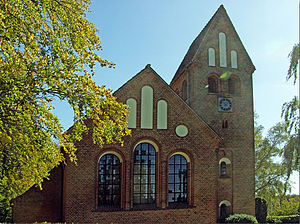
Høsterkøb
fra vest
Høsterkøb er en landsby i Nordsjælland med 317 indbyggere. Høsterkøb er beliggende i Birkerød Sogn fem kilometer sydvest for Hørsholm, fem kilometer øst for Birkerød og 25 kilometer nord for Københavns centrum. Byen tilhører Rudersdal Kommune og er beliggende i Region Hovedstaden. Høsterkøb Kirke ligger i byen.